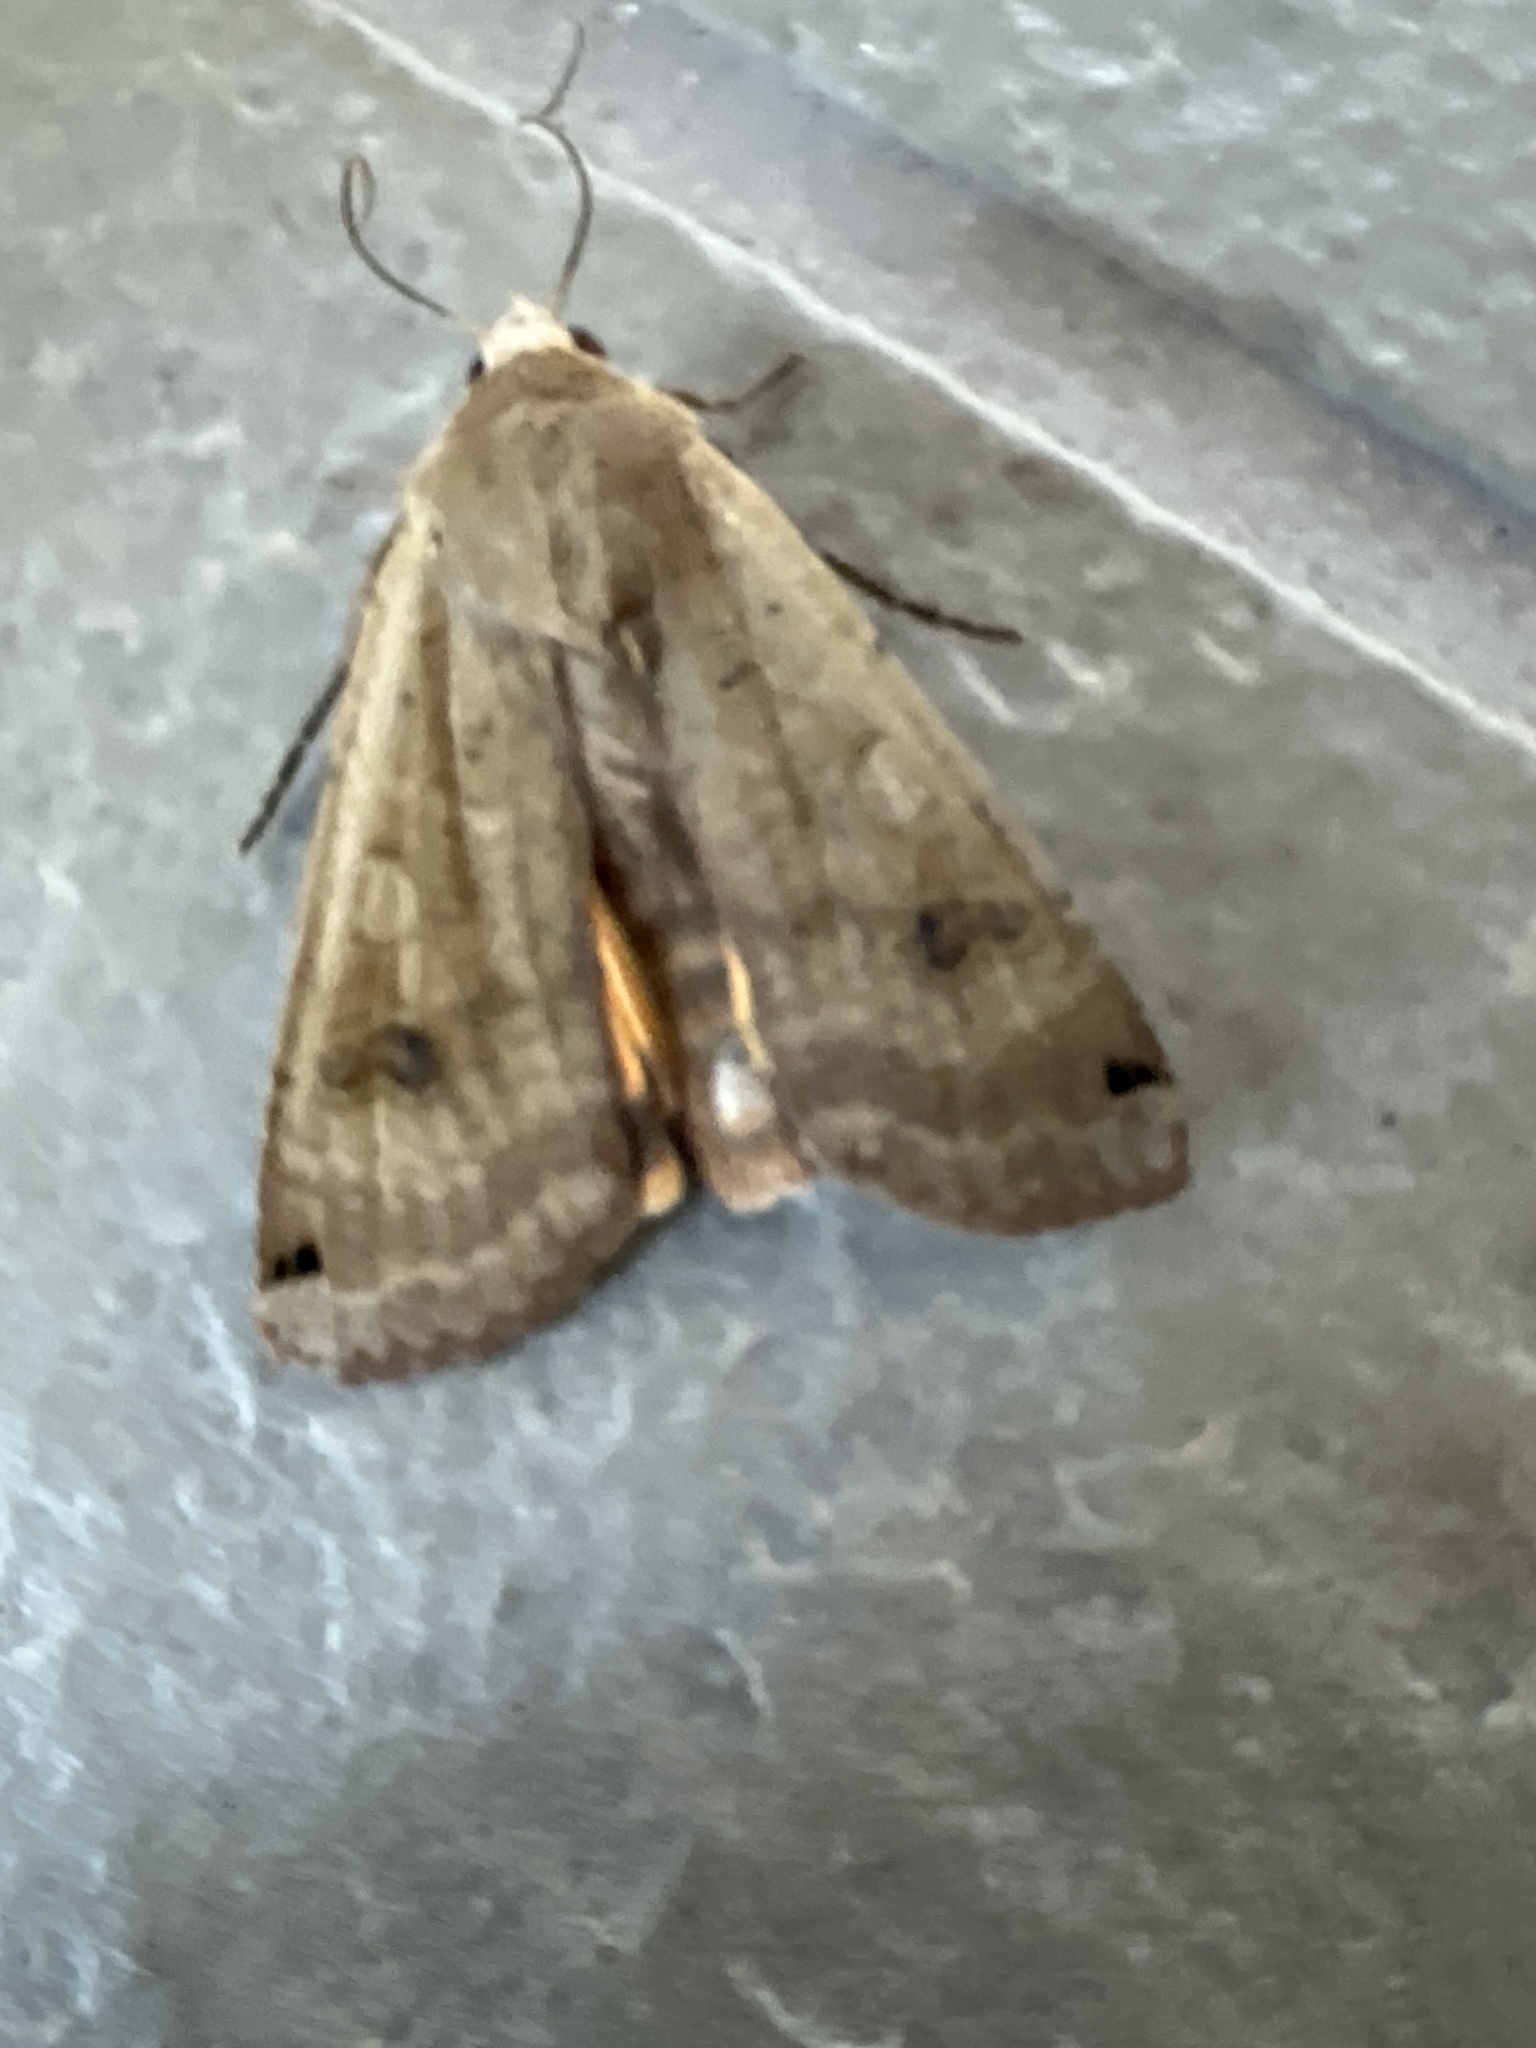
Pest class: cutworms